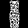
Label: Dress